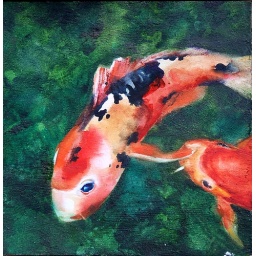
Two small Koi swimming in green water